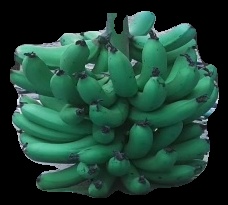
Variety: pachbale
Grade: grade3